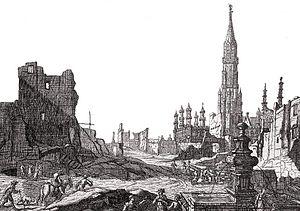
Gravure d'après un dessin de Augustin Coppens représentant la Grand-Place de Bruxelles après le Bombardement de 1695 par les troupes françaises de Louis XIV, de Vue du Marché aux Herbes vers la rue de la Colline et l'Hôtel de Ville (détail)
Bruxelles ou la ville de Bruxelles est une commune de Belgique de 183 287 habitants, capitale de la Belgique, de la Fédération Wallonie-Bruxelles, de la Communauté flamande ainsi que le siège de plusieurs institutions de l'Union européenne. La commune porte le titre honorifique de ville. Elle est située au centre de la région de Bruxelles-Capitale et est entourée par d'autres communes qui constituent avec elle cette région de 19 communes peuplée de 1 211 026 habitants au 1ᵉʳ janvier 2020 et dotée de l'autorité supra-communale d'un gouvernement et d'un parlement. À l'extérieur s'étend la périphérie bruxelloise débordant dans la Région flamande dans laquelle la région bruxelloise est enclavée pour former l'agglomération bruxelloise.
1695 est une année commune commençant un samedi.
Bruxelles [bʁysɛl], parfois aussi appelé aire urbaine de Bruxelles ou Grand Bruxelles, est une ville et une agglomération de Belgique qui s'étend au-delà des limites administratives de la Région de Bruxelles-Capitale pour englober des parties du Brabant wallon et l'arrondissement de Hal-Vilvorde, et au centre de laquelle se trouve la commune de Bruxelles proprement dite, dont le nom utilisé par la constitution belge est ville de Bruxelles.
Le bombardement de la ville de Bruxelles par les troupes françaises du roi Louis XIV, les 13, 14 et 15 août 1695, et l’incendie qui en a résulté, est la catastrophe la plus destructrice que la ville ait eu à subir au cours de son histoire.
Cet article présente les faits marquants de l’histoire de Bruxelles, la capitale de la Belgique et l’un des sièges de l’Union européenne et de plusieurs de ses institutions.